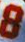
Number: 8